College of Arms

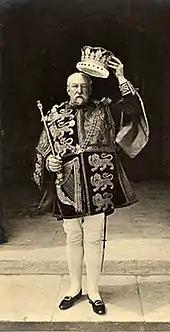
Sir William Henry Weldon, the Norroy King of Arms from 1894 until 1911, wearing the tabard and donning the crown of the King of Arms at the 1902 coronation of King Edward VII

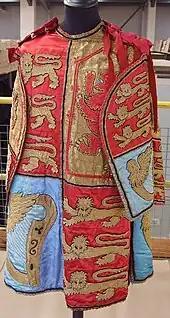
A modern-day tabard of a Herald of Arms, made of silk satin

The granting of armorial bearings (coats of arms) within the United Kingdom is the sole prerogative of the British monarch. However, the monarch has delegated this power to two authorities: the Lord Lyon, with jurisdiction over Scotland, and the College of Arms, over England, Wales and Northern Ireland. Under the latter's jurisdiction, the right to arms is acquired exclusively either by proving descent in an unbroken male line from someone registered as so entitled or by a new grant from the King of Arms. Technically, however, arms can also be gained by a grant from the Crown, by prescription (meaning in use since time immemorial), by succeeding to an office, or by marriage. The descent of arms closely follows the Law of heraldic arms, which is a branch of English law, interpreted by civil lawyers in the Court of Chivalry. Sir Edward Coke in his "Commentary upon Littleton" (1628) wrote that "gentry and armes is the nature of gavelkinde, for they descend to all the sonnes." Arms in England therefore descend to all of the male lines, and not just the most senior alone (unlike in Scotland).